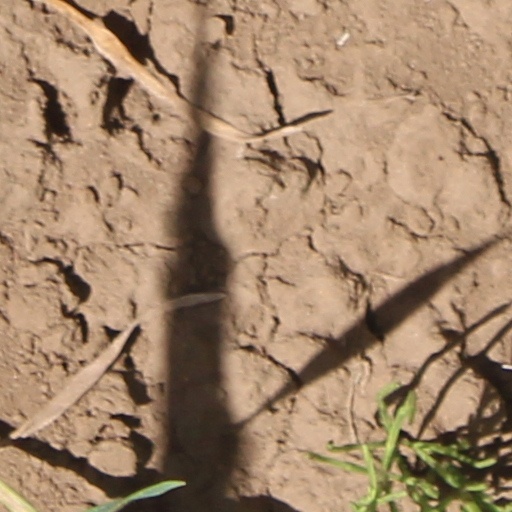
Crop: wheat